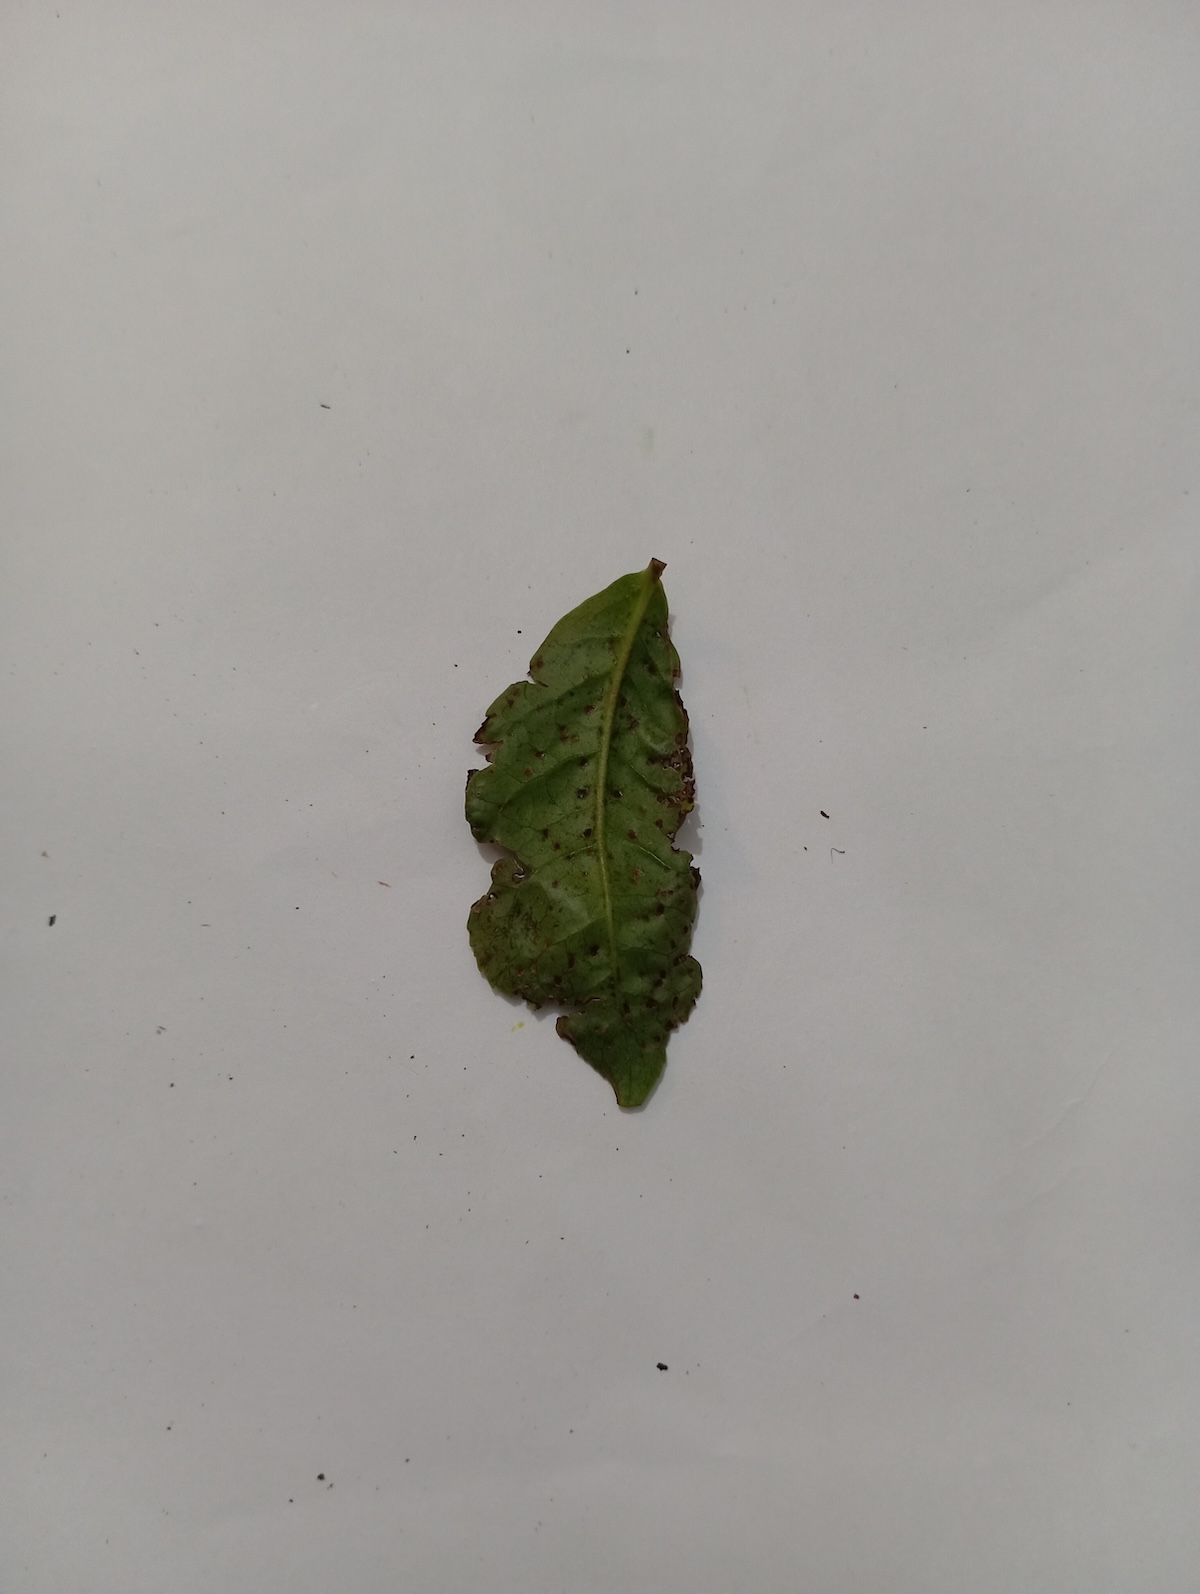
Label: Green mirid bug